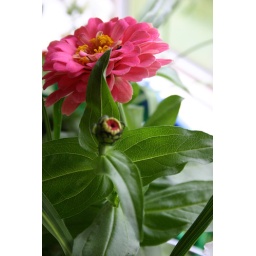
katie got these flowers in cute silver buckets. she just hopes that she can keep them alive! haha